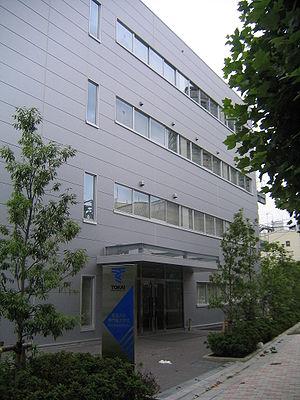
L'Université Tōkai est une université privée japonaise fondée en 1942.